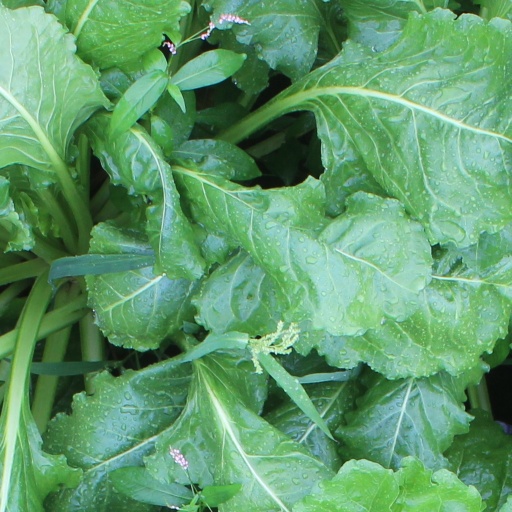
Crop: sugar beet